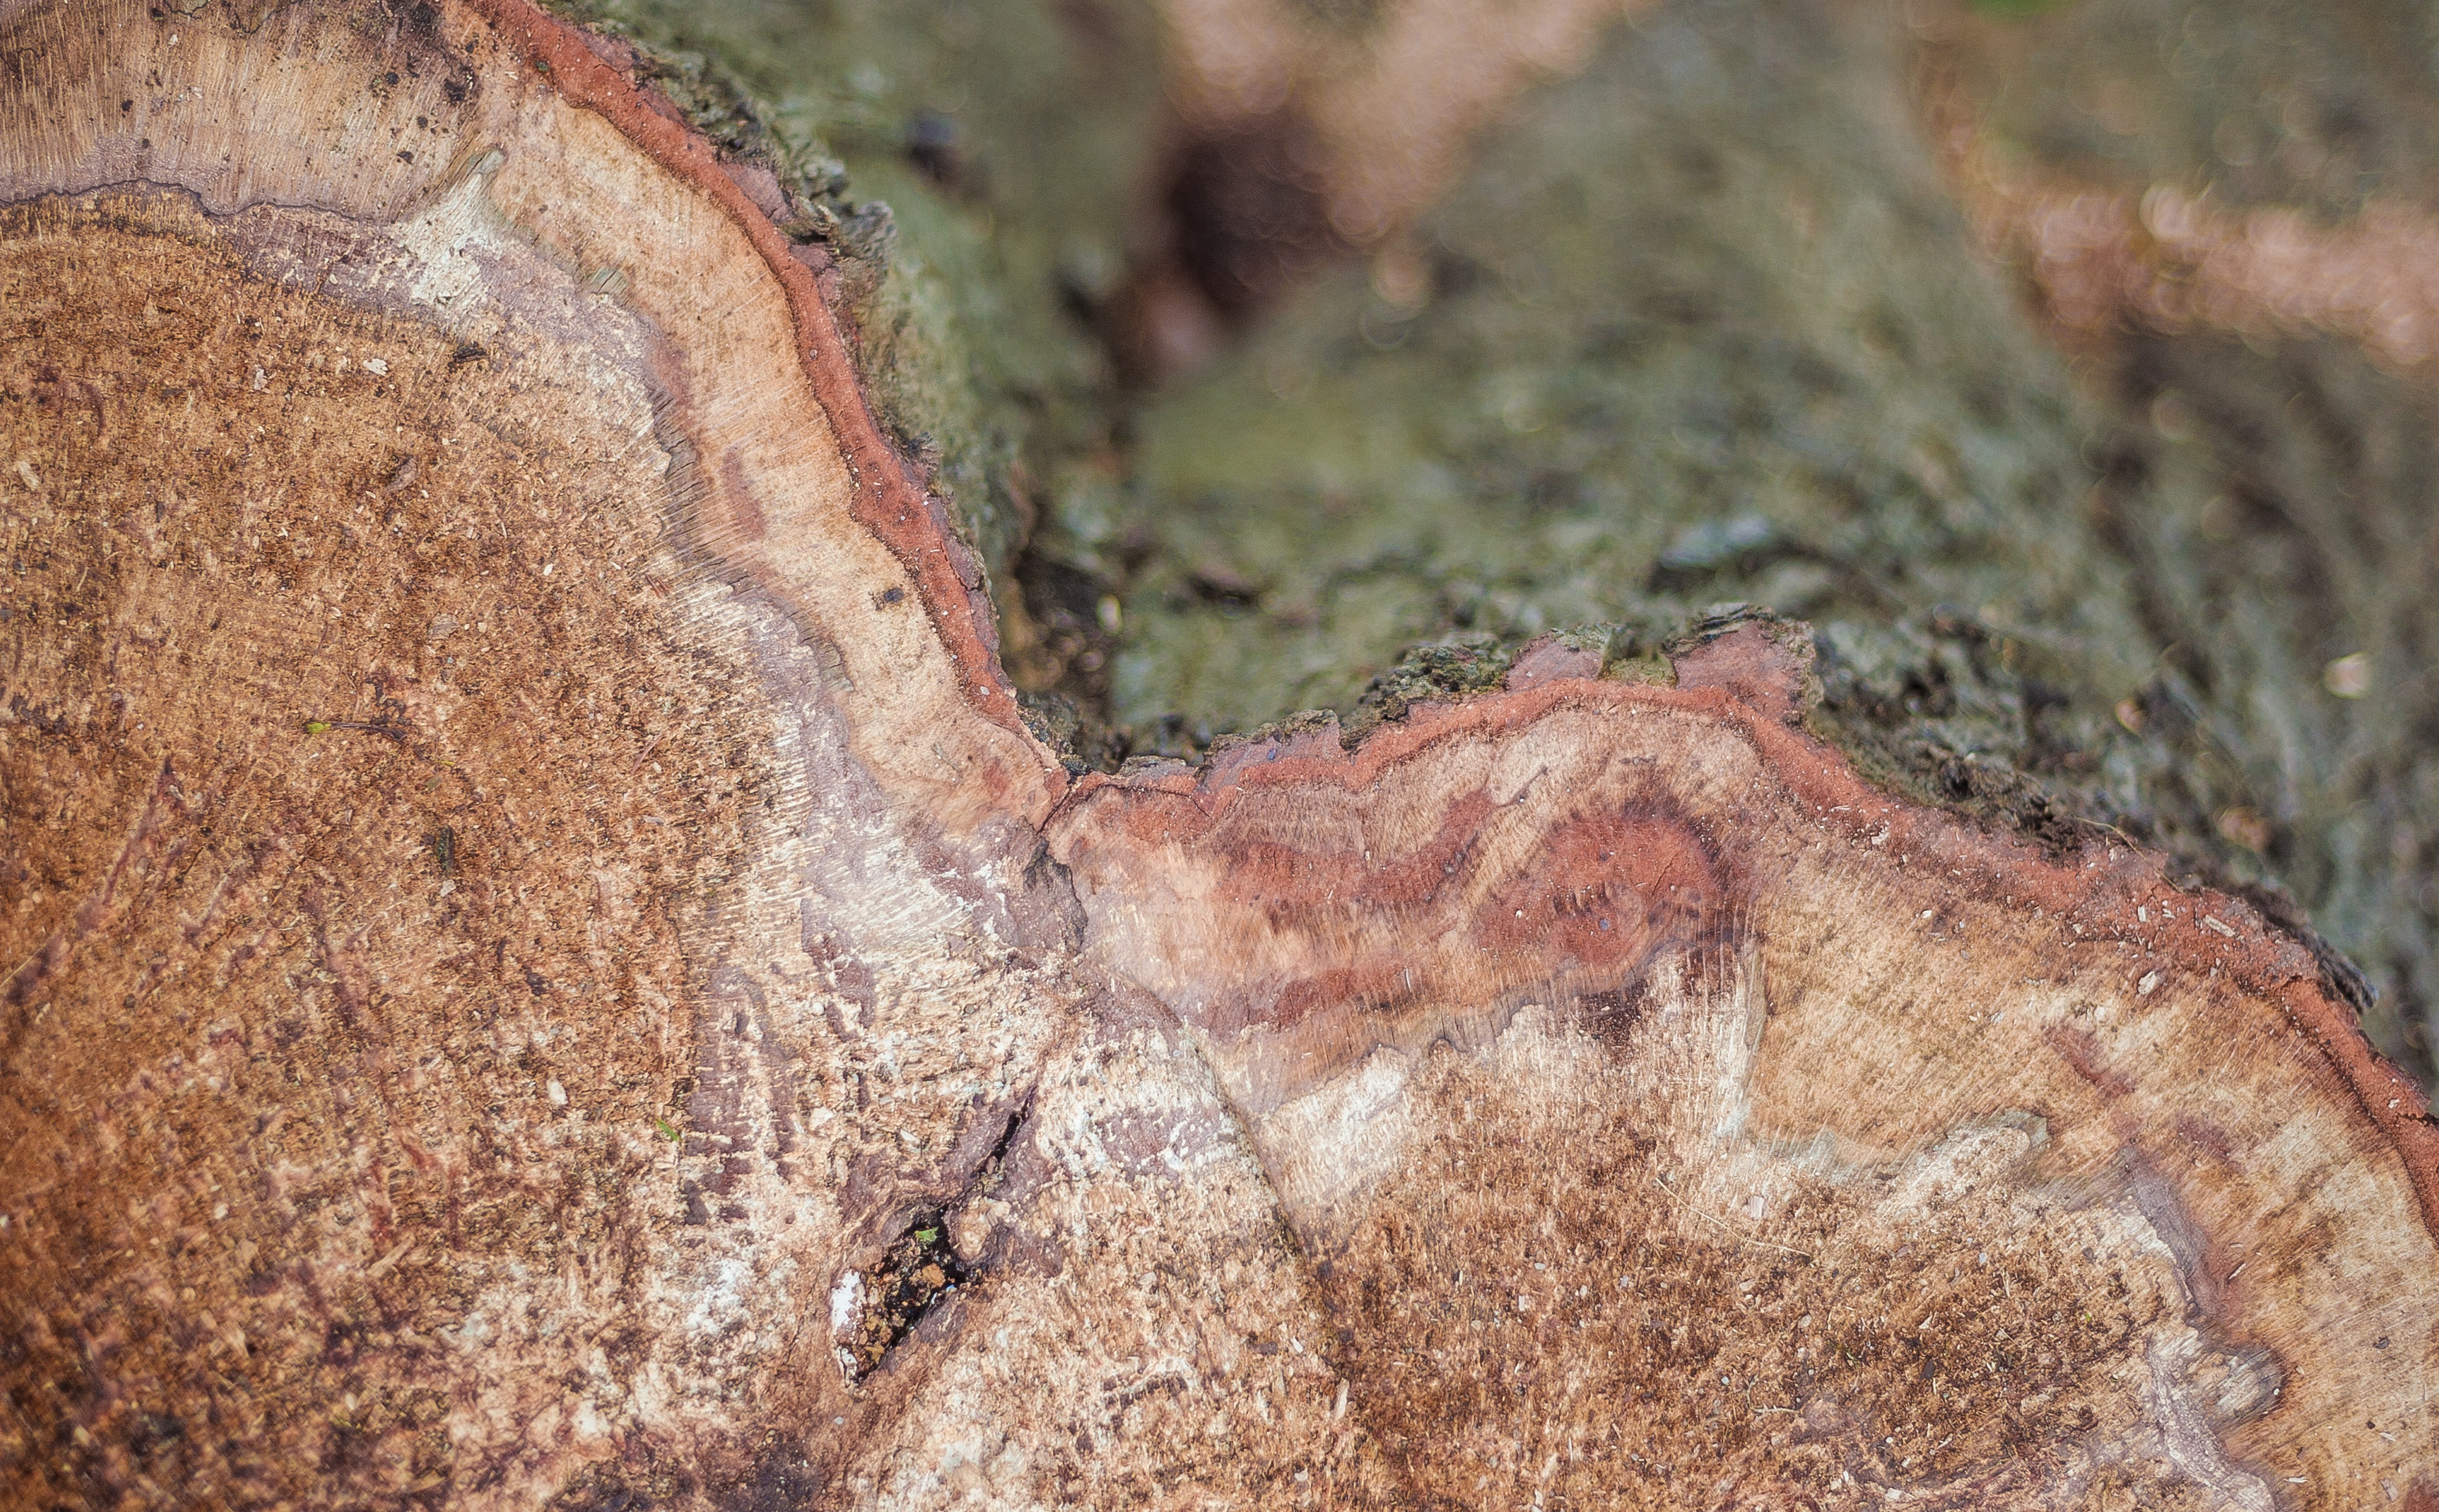
tree, nature, rock, plant, wood, leaf, trunk, wildlife, log, soil, fauna, close up, tribe, geology, logging, like, sawed off, macro photography, deforestation, tree cases, woody plant